Interrupting Chicken

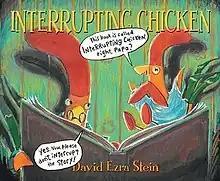
Cover of "Interrupting Chicken" (publ. Candlewick Press)

Interrupting Chicken is a 2010 children's picture book written and illustrated by David Ezra Stein and published by Candlewick Press. "Interrupting Chicken" was awarded the 2011 Caldecott Honor and a New York Times Bestseller. The book was followed by two sequels "Interrupting Chicken and the Elephant of Surprise" (2018) and "Interrupting Chicken: Cookies for Breakfast" (2021).